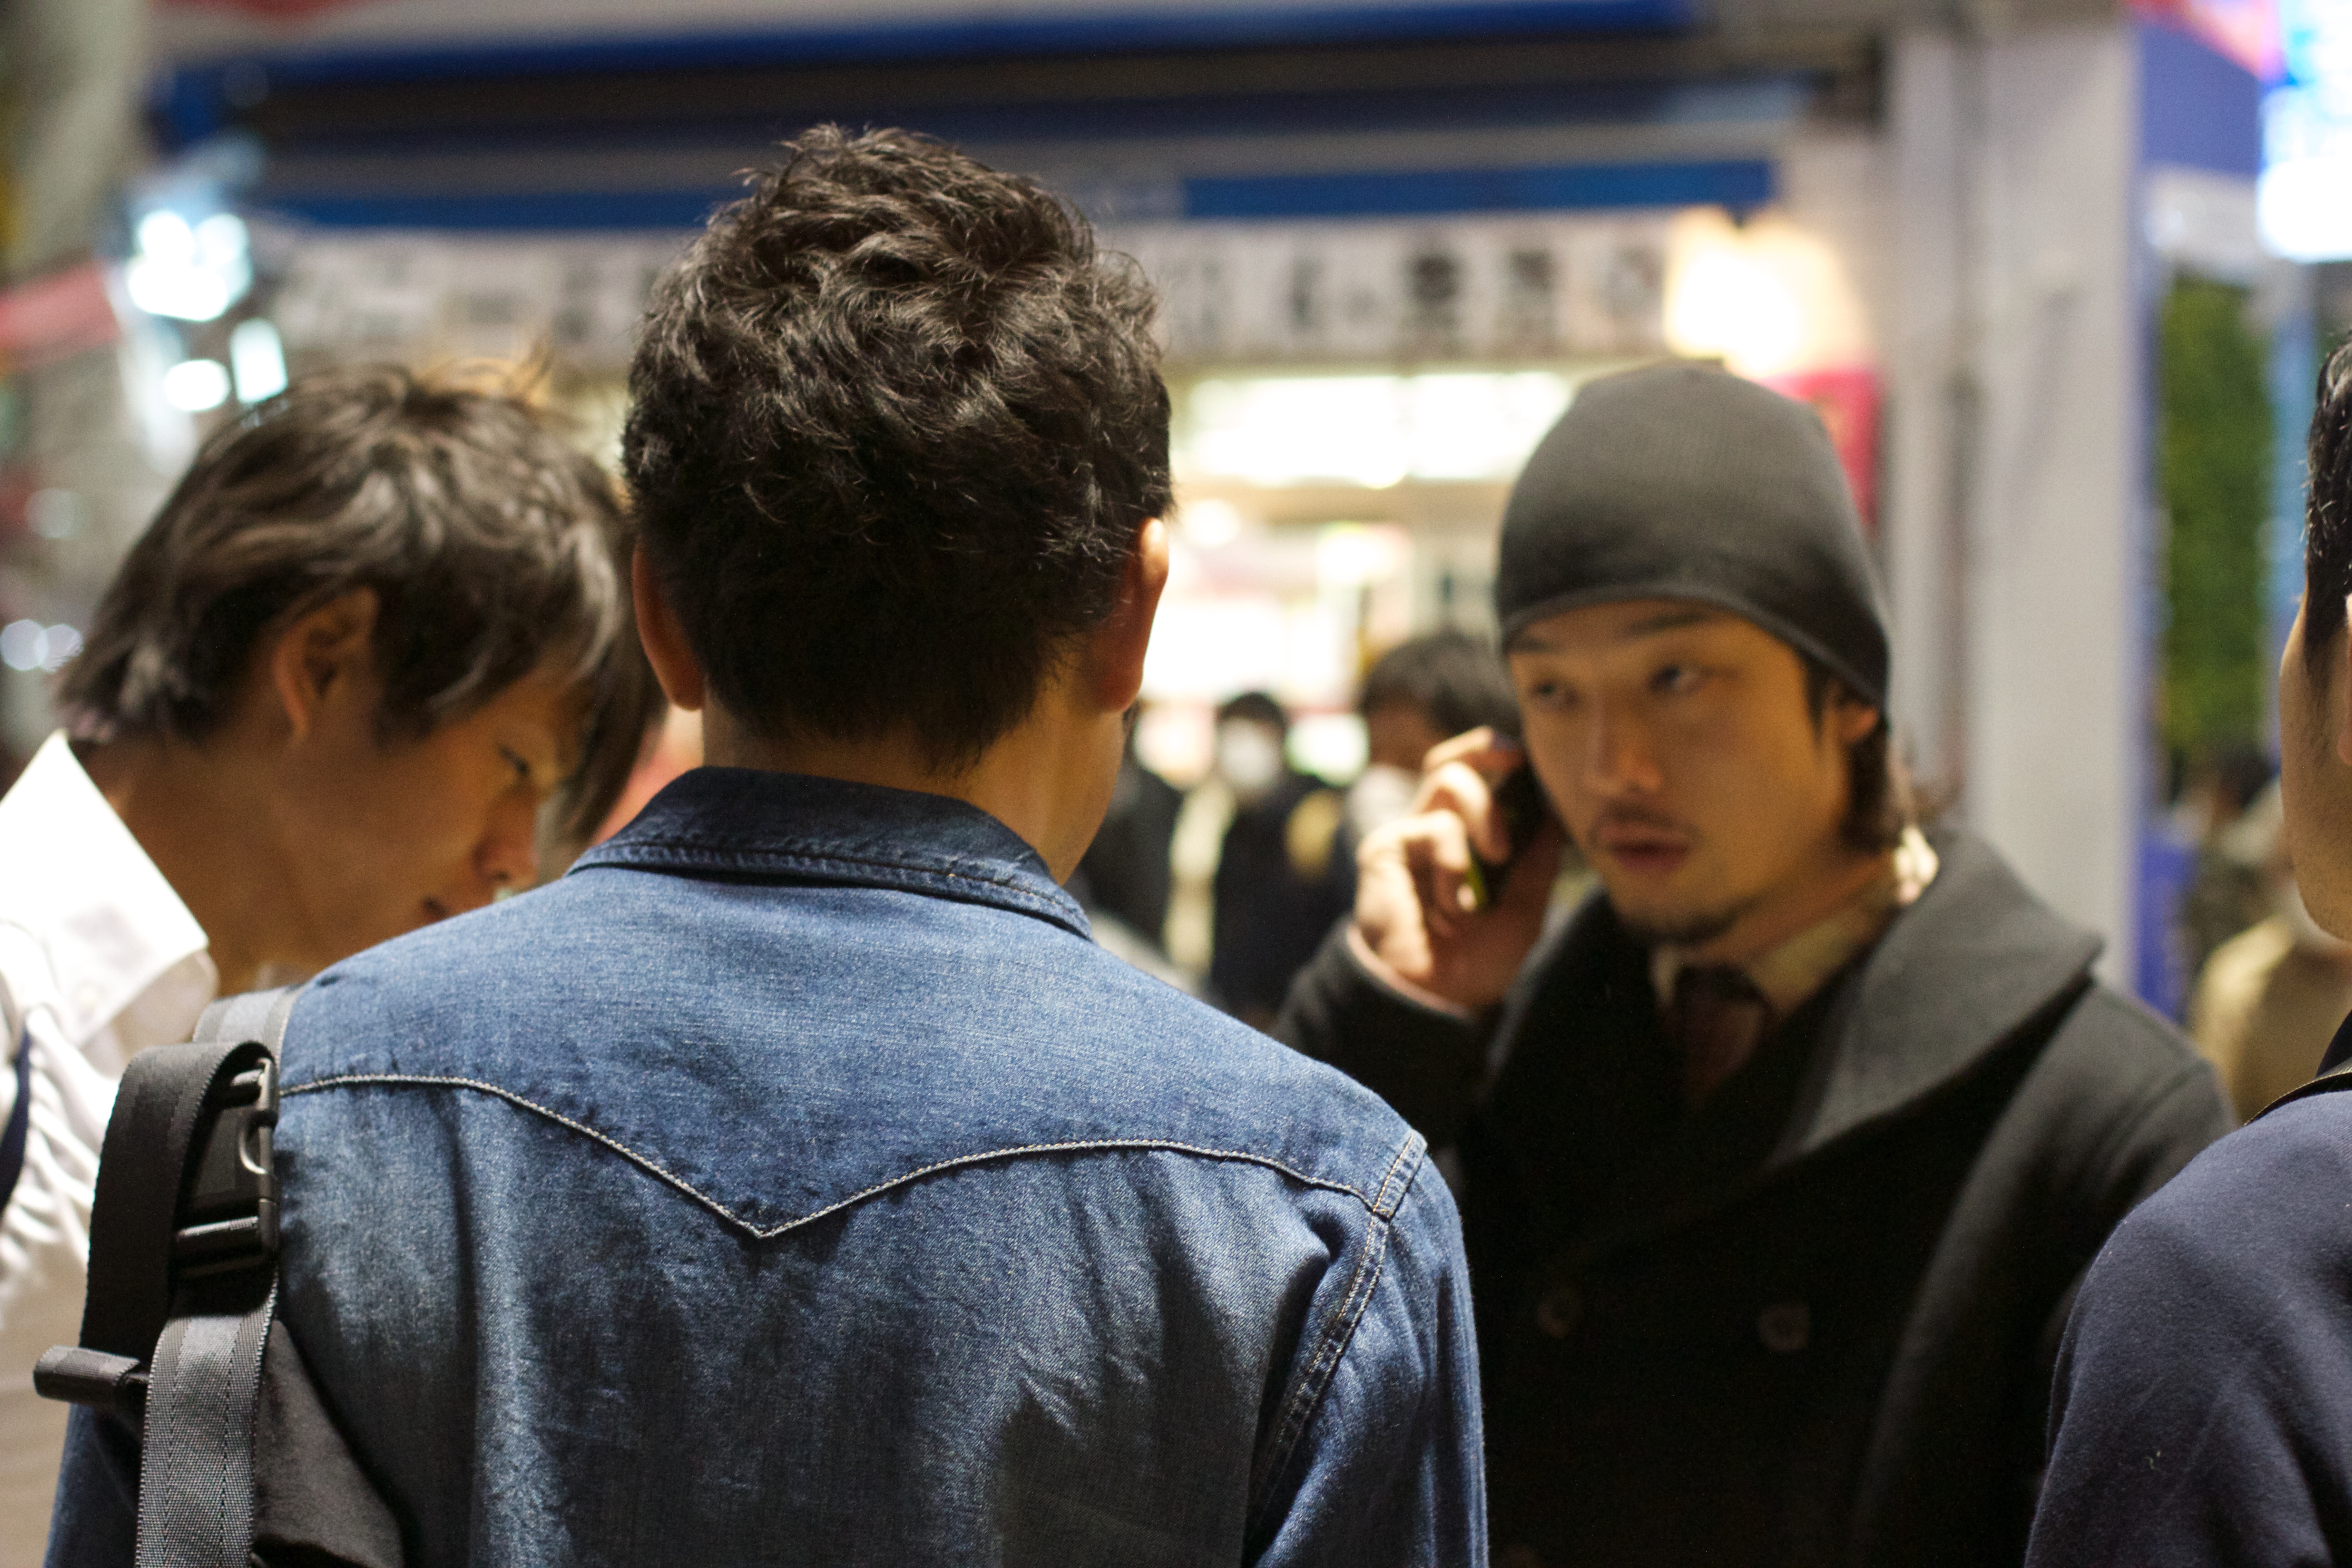
man, person, people, road, street, crowd, male, education, temple, photograph, demonstration, interaction